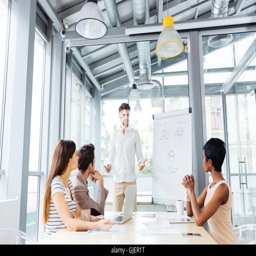
young businessman making presentation to colleagues on the meeting in office